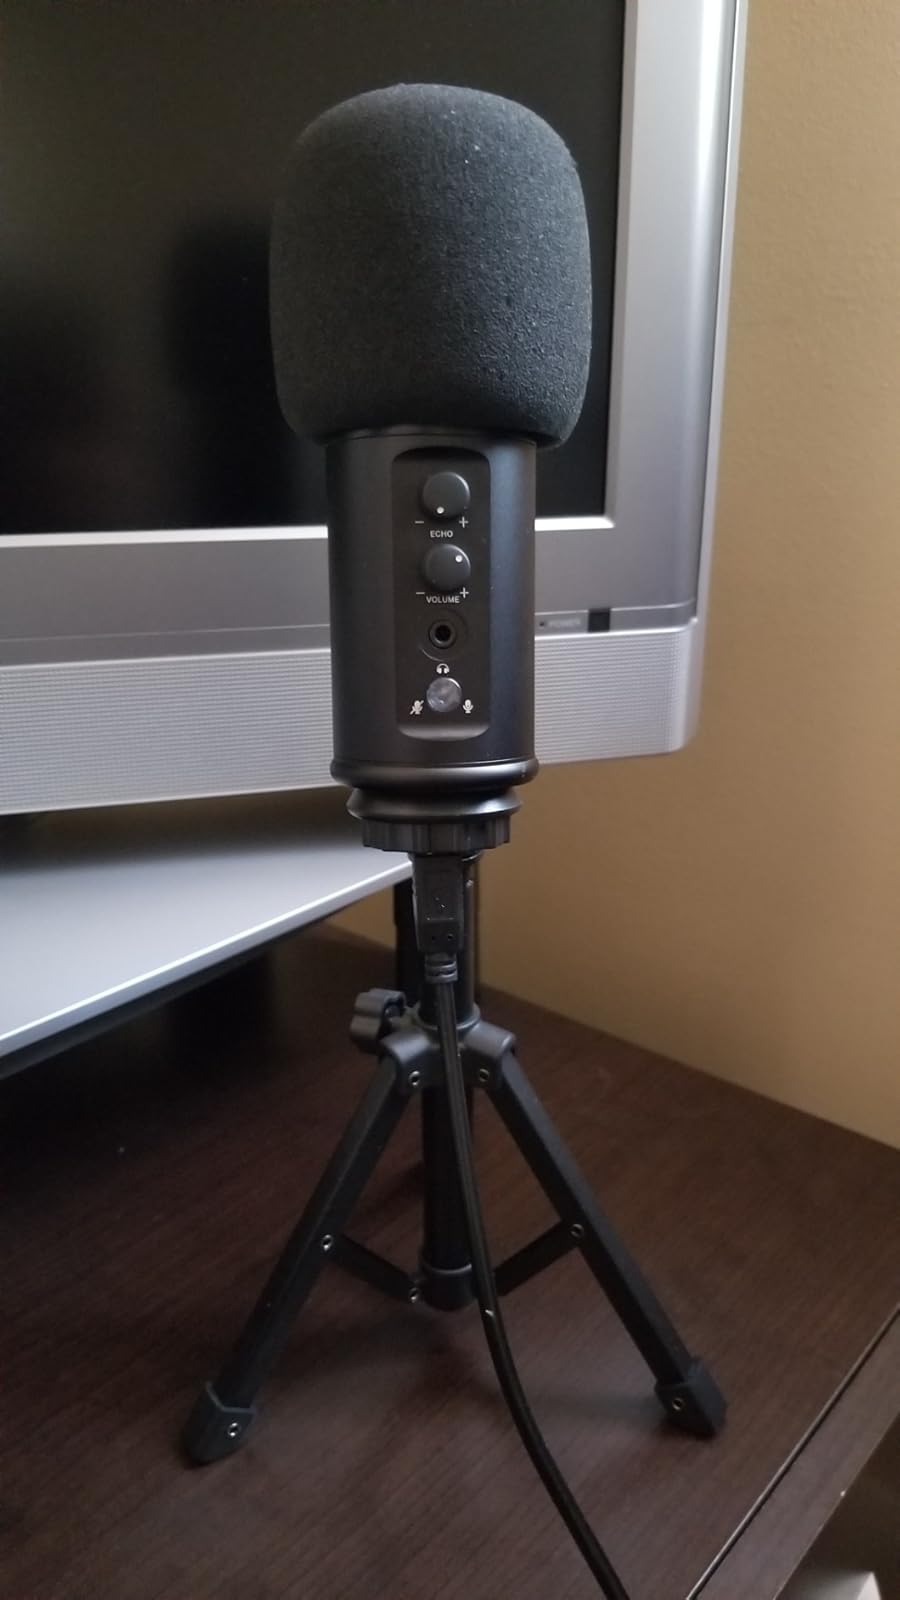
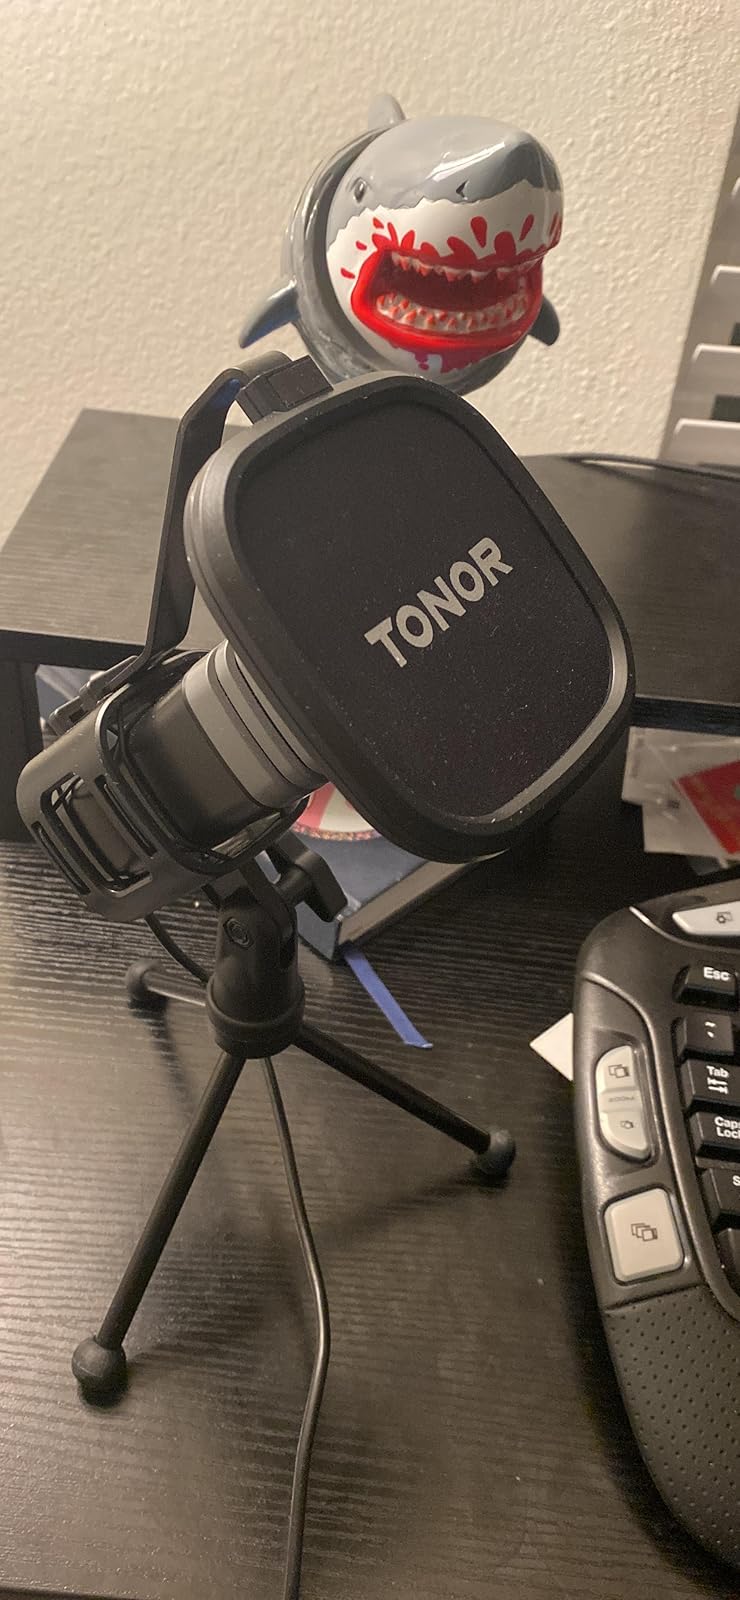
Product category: microphone
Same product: no